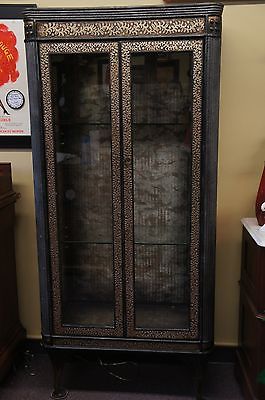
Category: cabinet